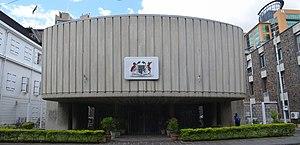
L'Assemblée nationale de Maurice constitue le parlement unicaméral du pays. Elle succède à l'Assemblée législative à la proclamation de la République en 1992.
Les élections législatives mauriciennes de 2019 ont lieu le 7 novembre 2019 afin de renouveler les députés de l'Assemblée nationale de Maurice au terme de leur mandat.